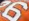
Number: 6